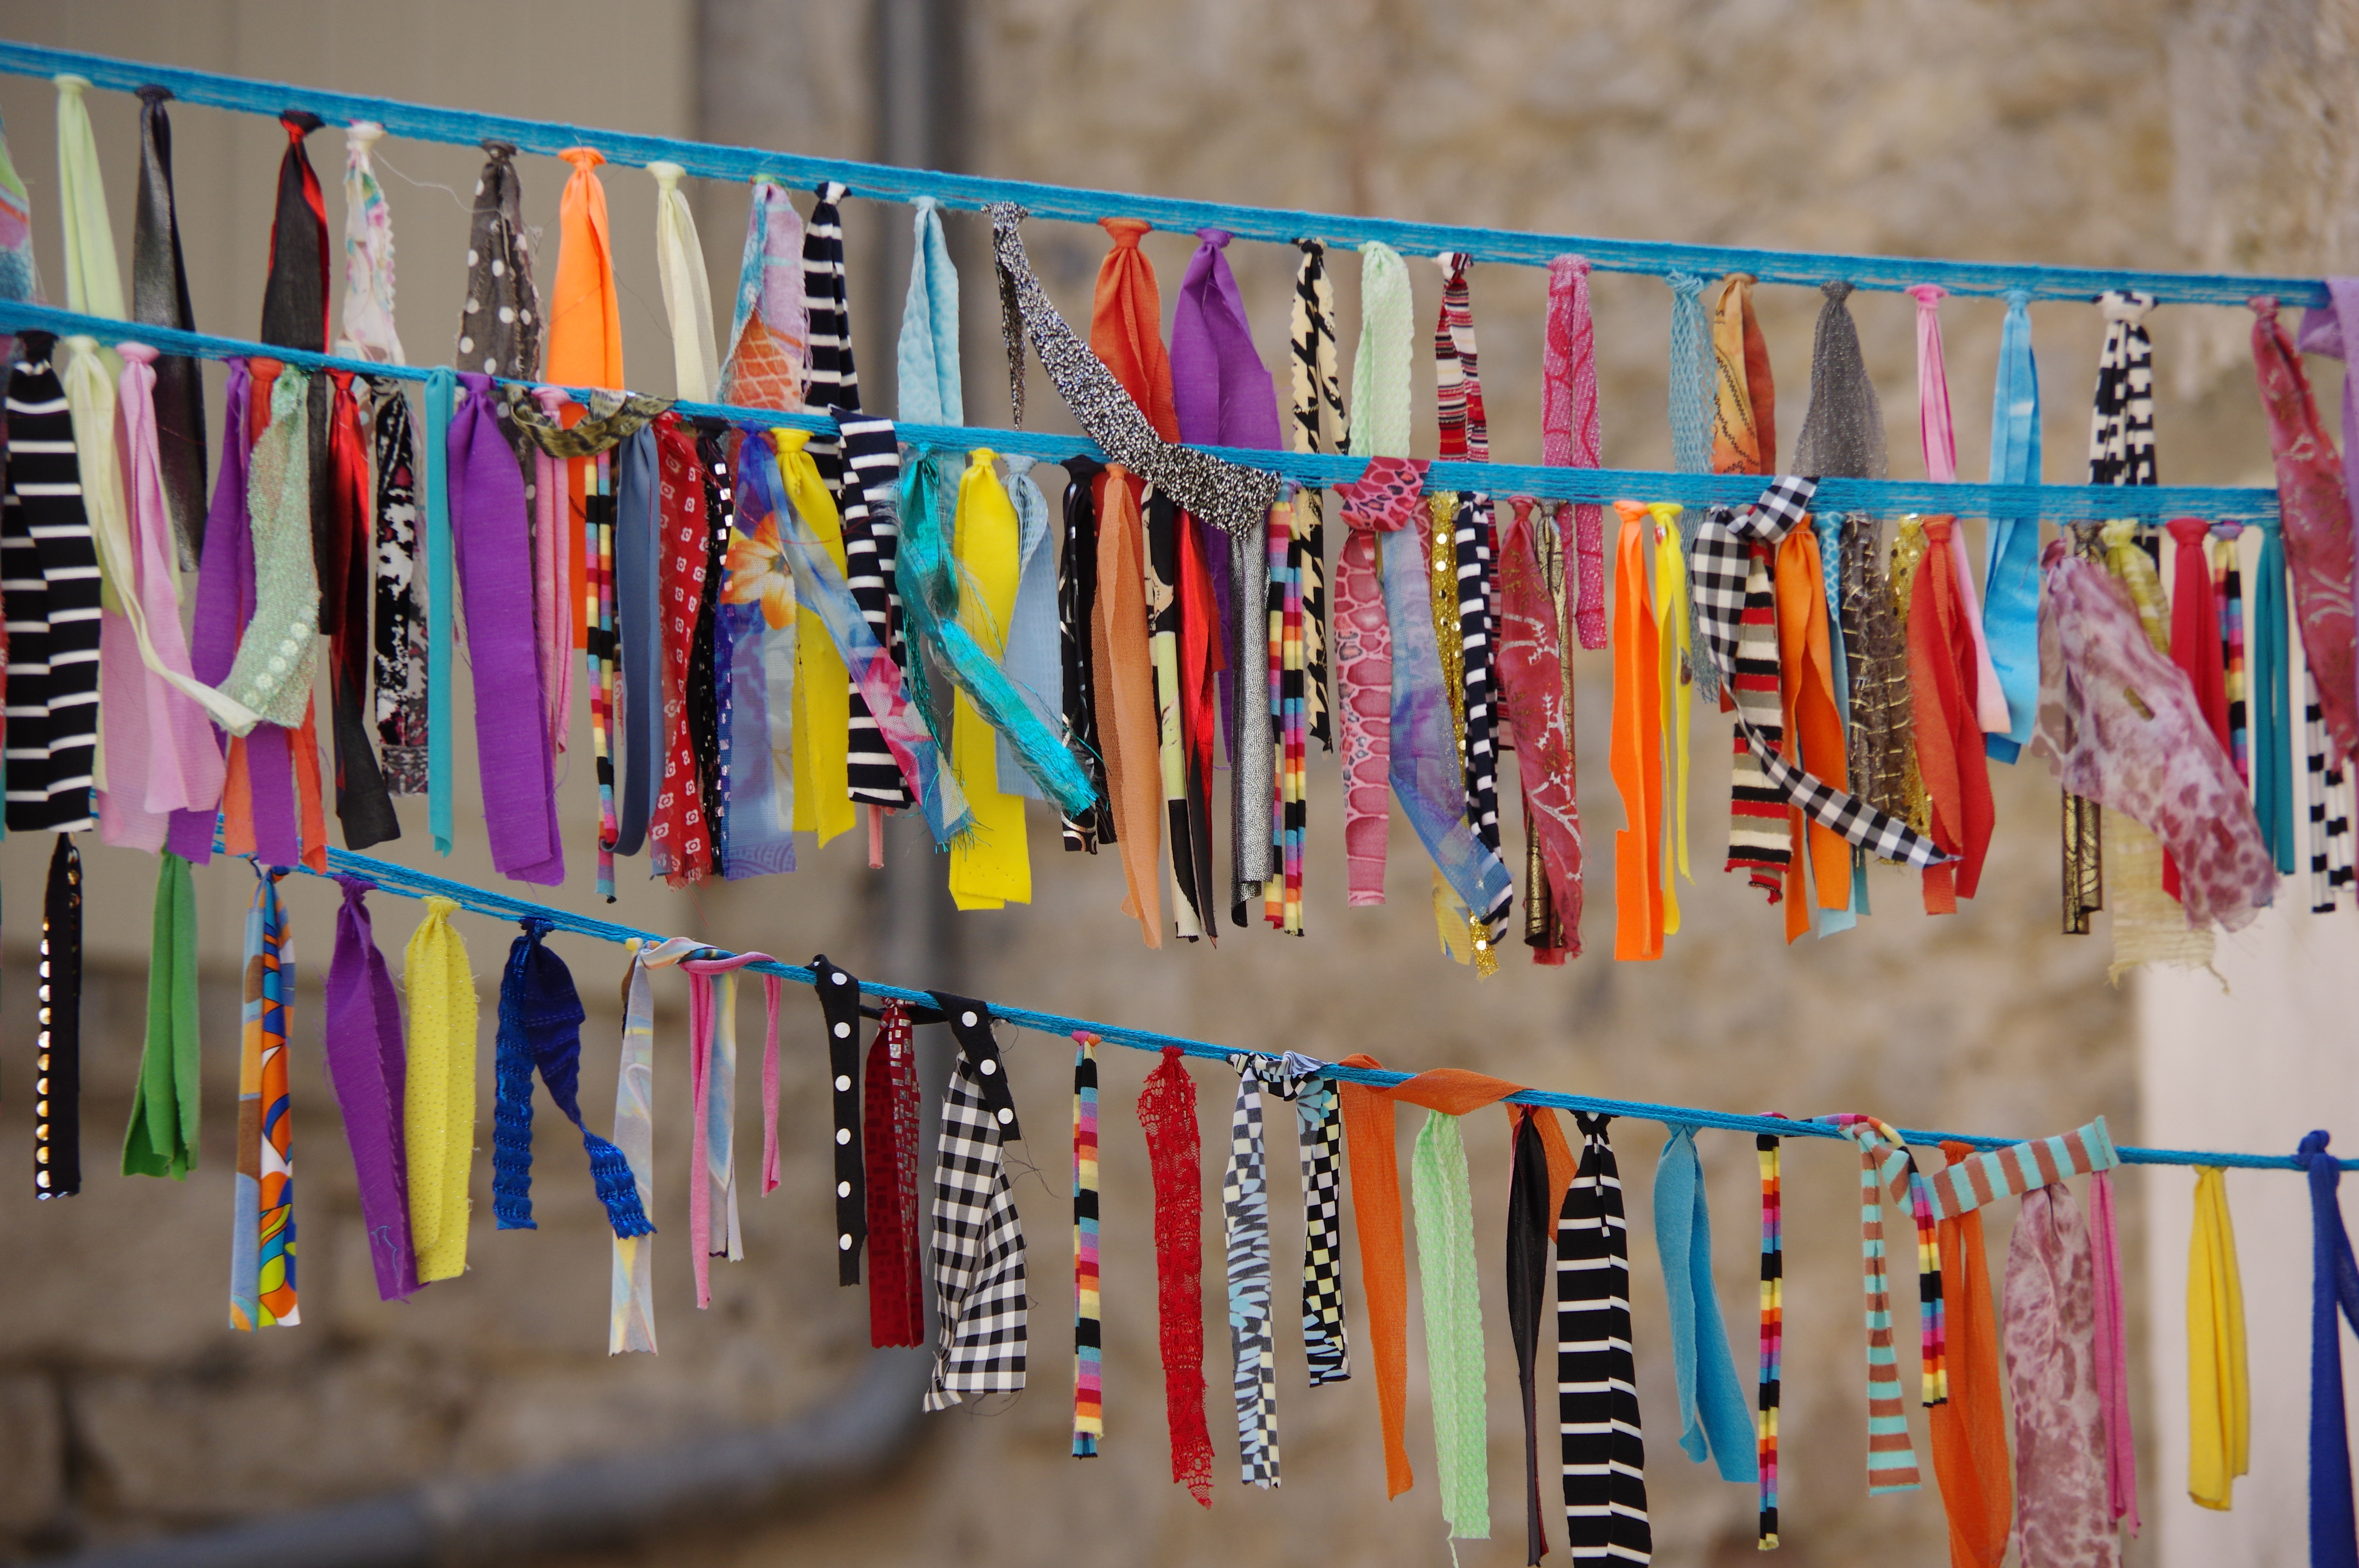
ribbons, textile, visual arts, collection